Boulaur

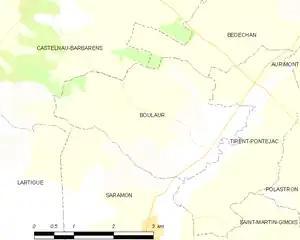
Boulaur and its surrounding communes

Boulaur Abbey, or St Mary's Abbey, Boulaur, is a monastery of Cistercian nuns. It was founded in the 12th century as a priory of the Order of Fontevraud that was abolished during the French Revolution. Cistercian nuns reinstated it at the end of the 19th century but were expelled under the Associations Act of 1901 (the Waldeck-Rousseau Law). Monastic life was definitively restored in 1949. In 2011 the community had about 30 nuns. In 2022 they declared their intention to resettle the Trappist Abbey of Notre-Dame des Neiges.